Nicole Ross

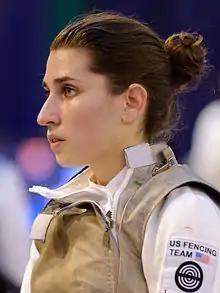

Nicole Ross (born January 15, 1989) is an American foil fencer. Fencing for the Columbia Lions fencing team, she won the 2010 NCAA individual women's foil title, and was a three time All-American. At the 2012 Summer Olympics she competed in individual women's foil, coming in 25th, while in the team event she and her teammates came in sixth. At the 2018 World Championships, she and Team USA won the gold medal in the women's team foil event.